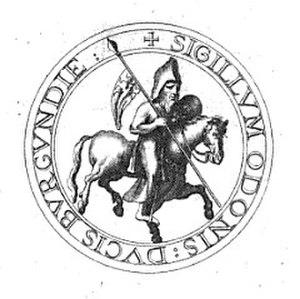
Le duché de Bourgogne est fondé en 880 à partir du royaume de Bourgogne, par les rois carolingiens Louis III et Carloman II, ainsi que les membres princiers de leur famille qui se partagent l'Empire carolingien de Charlemagne dont ils ont hérité. Ils féodalisent tous les royaumes carolingiens de France en duchés et comtés vassaux des rois de France.